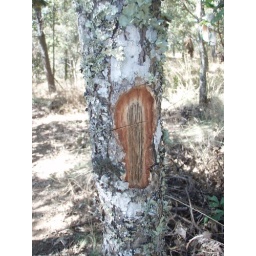
Don't be a person who walks by a tree and cuts it with a machete!